Mazama, Washington

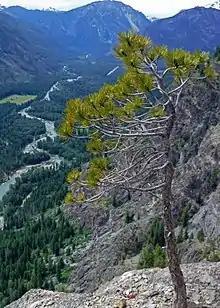
View of Methow River from Goat Wall, Prime Rib, overlooking the Methow Valley

Geologic units in and near Mazama include Cretaceous andesite, diorite and plutonic rocks. At least one Middle Eocene dike intrudes a Cretaceous volcanic unit north of town. The Mesozoic units that make up the mountains that bracket Mazama are cut by thrust and transform faults. Quaternary alluvium floors the Methow River valley.